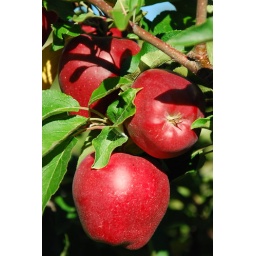
Strangely, these are the only red apples in the row - everything else is another variety.